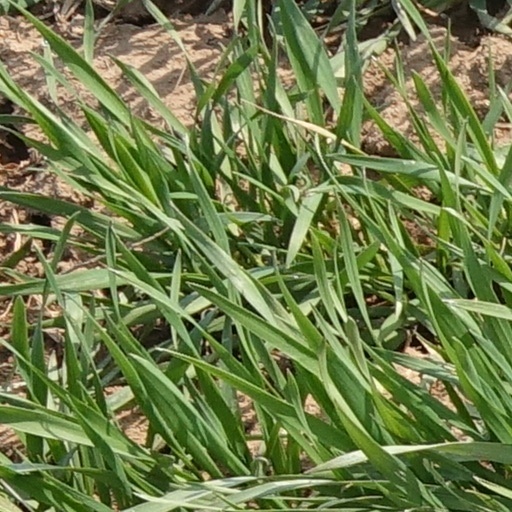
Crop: wheat